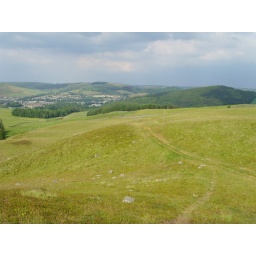
Blue / white building in foreground is the academy - where the real climbs start.